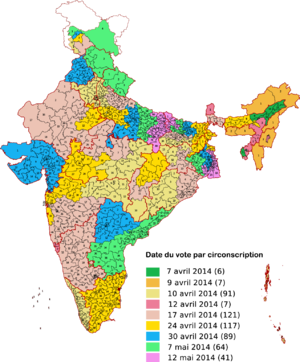
Élections législatives indiennes de 2014 - date du vote par circonscription.
Des élections législatives ont lieu en Inde du 7 avril au 12 mai 2014 afin d'élire pour cinq ans la XVIᵉ législature de la Lok Sabha, la chambre basse du Parlement de l'Inde. Le dépouillement a lieu le 16 mai 2014.